Over Your Cities Grass Will Grow

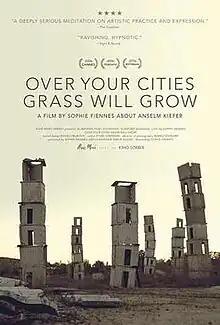
Theatrical release poster

Over Your Cities Grass Will Grow is a 2010 Sophie Fiennes documentary about the German industrial artist Anselm Kiefer's creation of a 40 hectare work in progress at an abandoned factory complex outside Barjac, France. Kiefer moved to the South of France from Germany in 1993 and began creating his art installation, "La Ribaute" on 35 acres of land belonging to an old silk factory. The film begins with a lengthy silence to show the tunnels and spaces the artist created before showing the artist and his process in creating the installation and a large landscape painting. The film opened at Cannes in 2010 as a special screening.